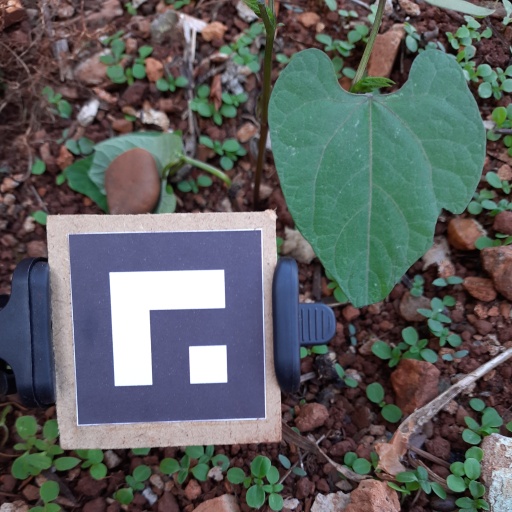
Observations: flat surface, eating holes in the edge, under shade